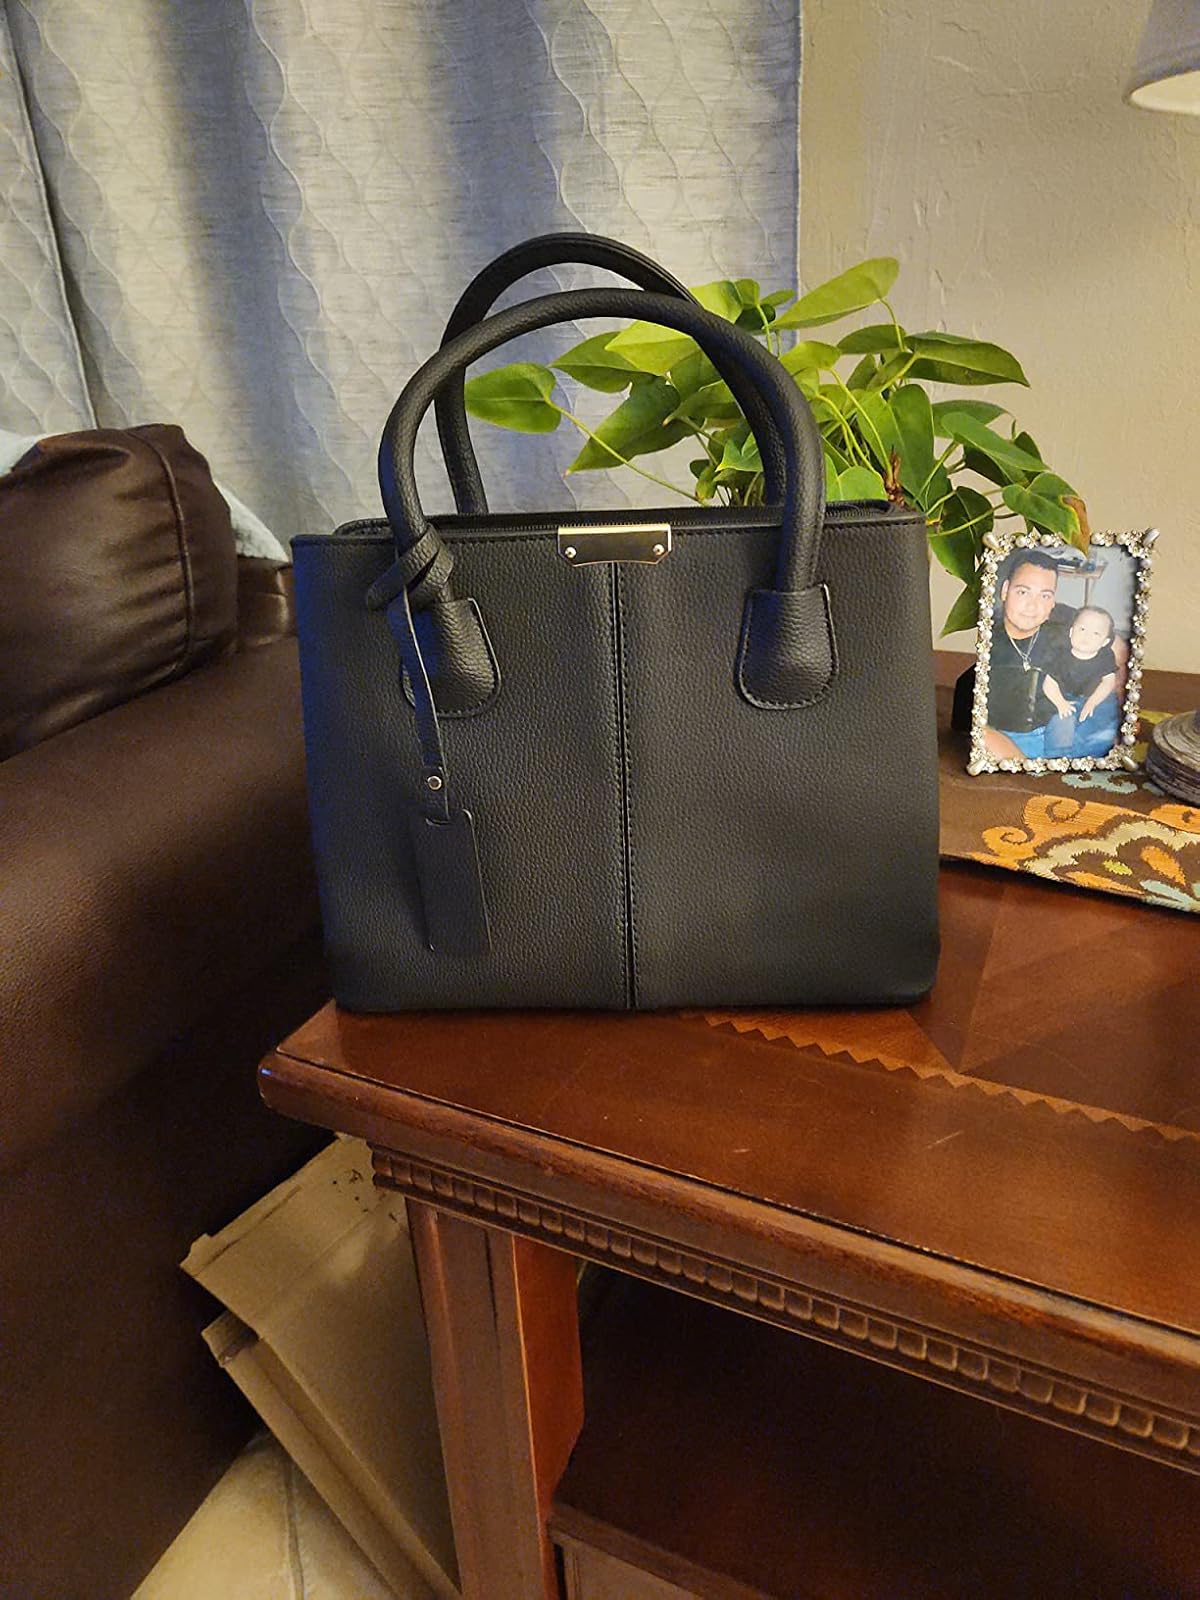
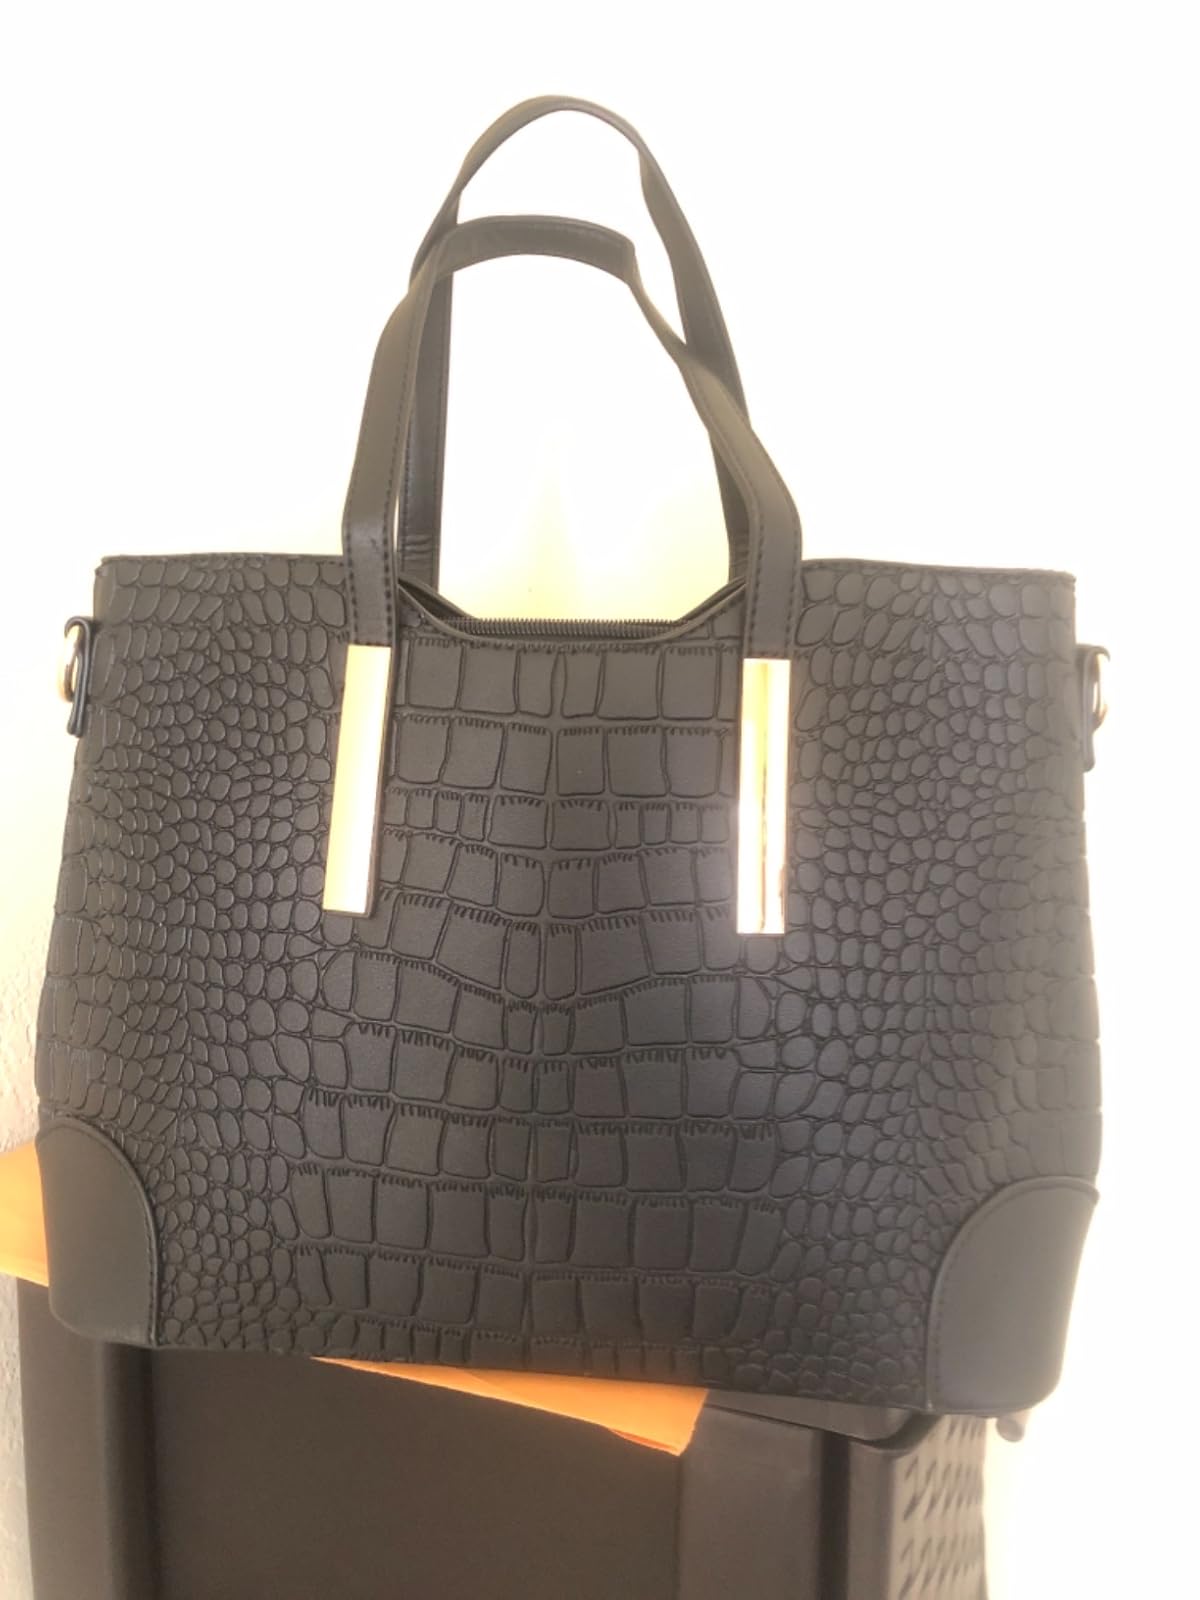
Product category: accessories_handbag
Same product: no